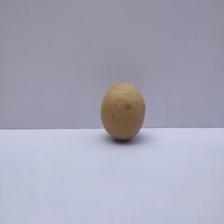
Size: Medium